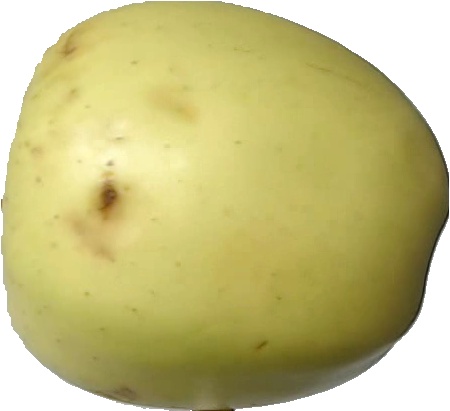
Label: apple_golden_2